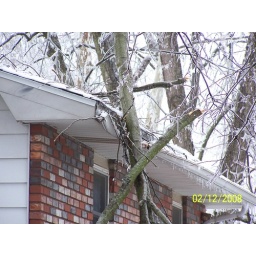
Close up of roof damage to house in previous photo.